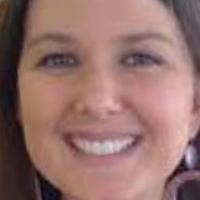
Age group: age 21-30